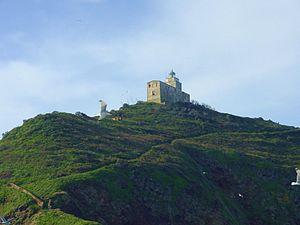
Palmaiola est un îlot de l'archipel toscan en mer de Ligurie situé dans le canal de Piombino, entre l'extrémité nord-est de l'île d'Elbe et la côte italienne, au sud-ouest de la ville de Piombino.
Le phare de Palmaiola est un phare actif situé au sommet de l'île de Palmaiola faisant partie du territoire de la commune de Rio Marina sur l'île d'Elbe, dans la région de Toscane en Italie. Il est géré par la Marina Militare.